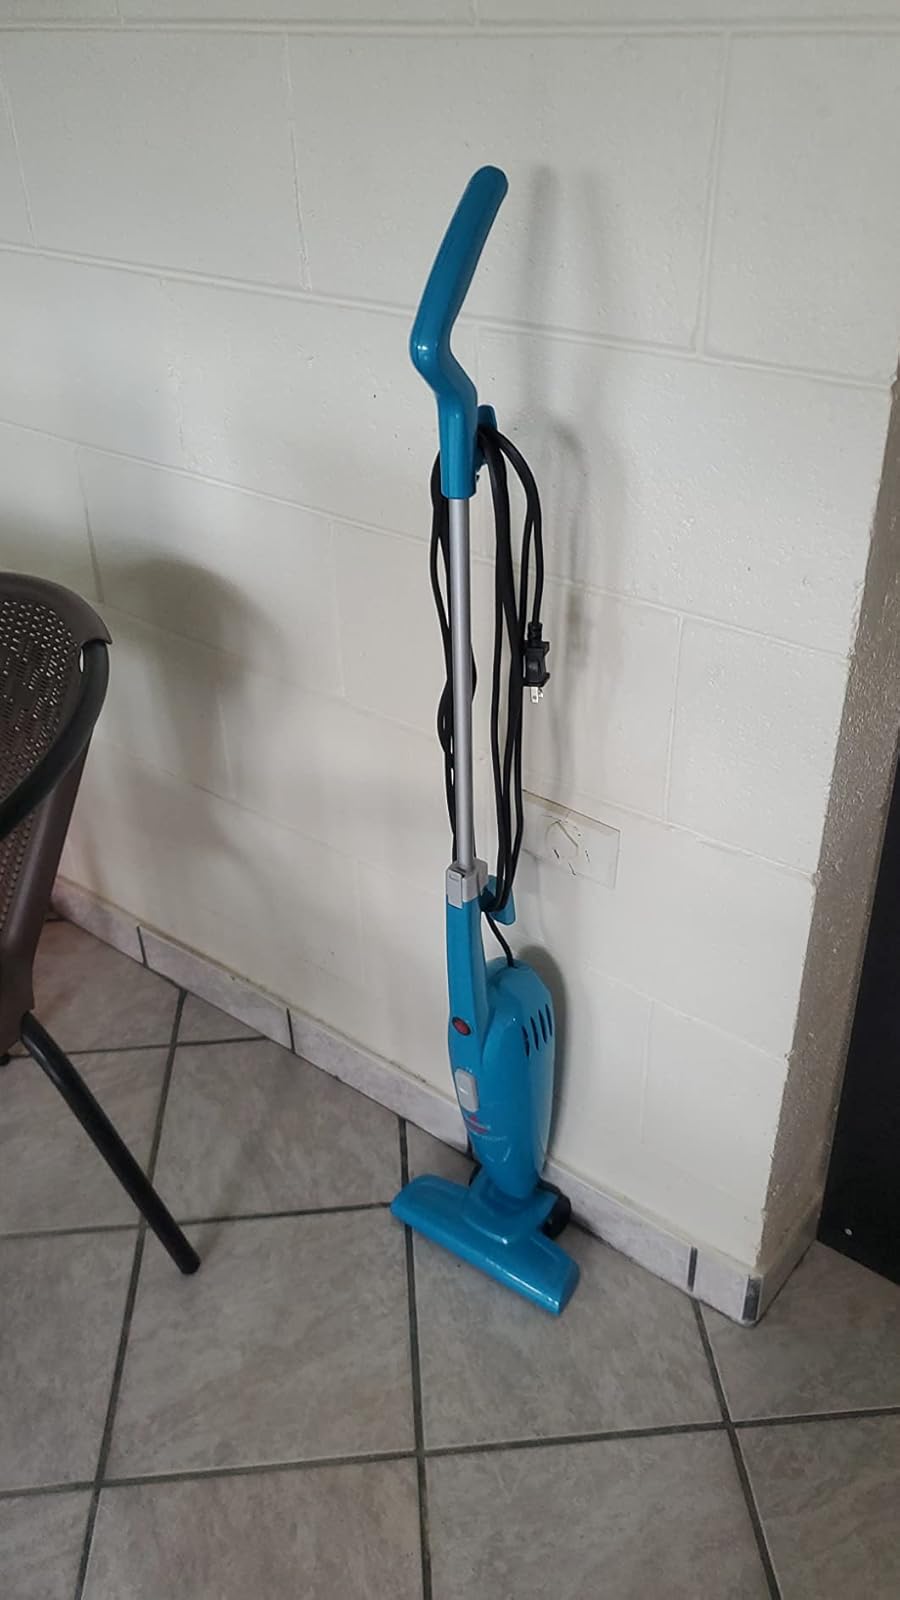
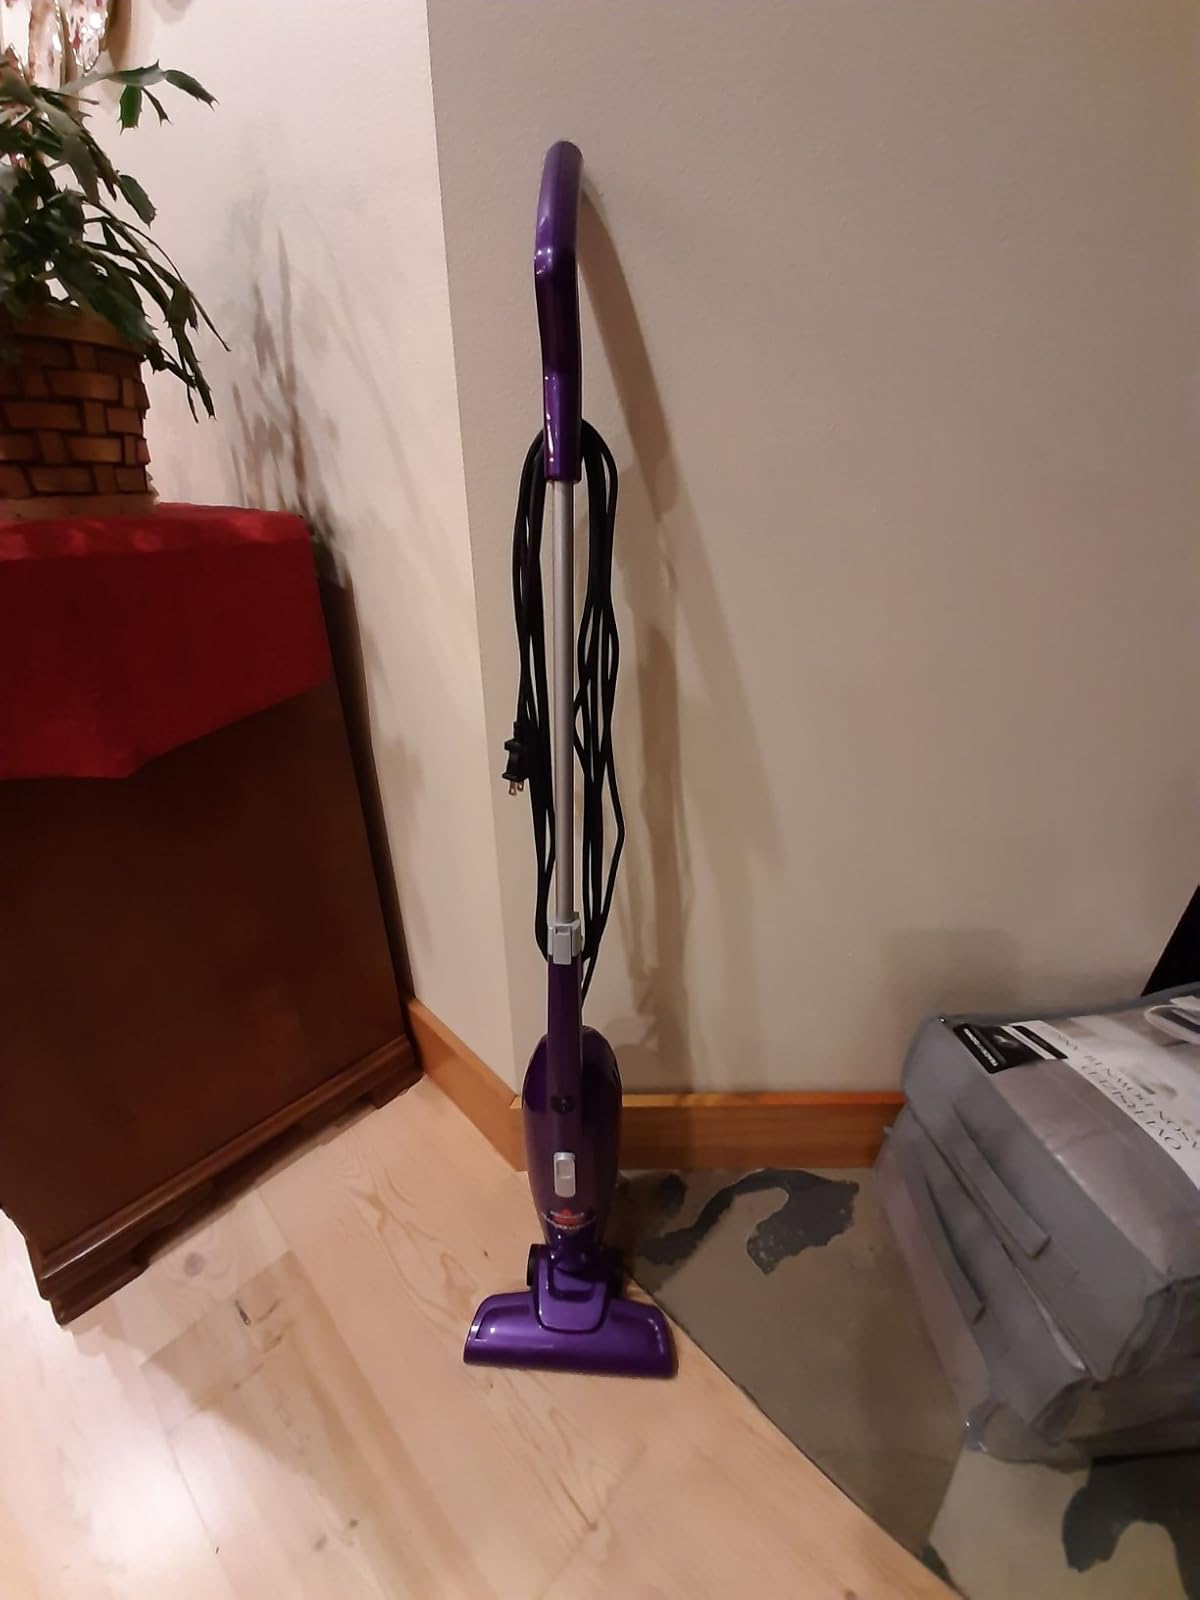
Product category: items_vacuum
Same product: no